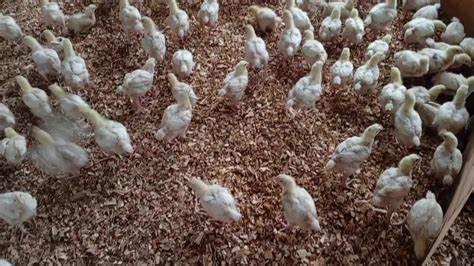
Kuku wengi, wadogo, walio na rangi nyeupe wapo ndani ya banda linalotumika kuwafugia kwa kuwalishia chakula na maji ya virutubisho muhimu kwa ajili ya ukuaji wao.